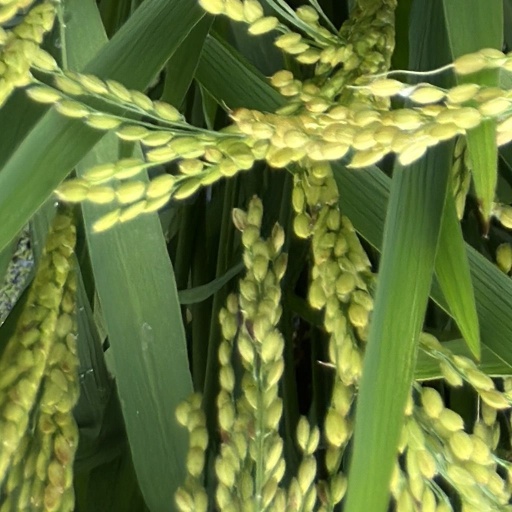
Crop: rice